Maria Evelina de Sousa

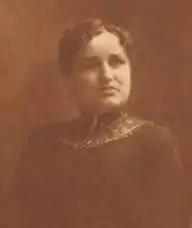

Maria Evelina de Sousa (1 January 1879 – 12 February 1946) was a Portuguese educator and journalist who flourished during the early 20th century in Portugal. An active feminist, she participated in the struggles for equal rights for women and was a co-founder of the first animal rights organization in the Azores. Early biographies ignored that she was an open lesbian. In 2017, she was posthumously honored by the government with the Azorean Insignia of Recognition.